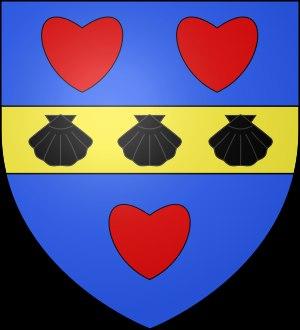
Jacques Cœur est un marchand français, négociant, banquier et armateur. Il fut le premier Français à établir et entretenir des relations commerciales suivies avec les pays du Levant. En 1439, Charles VII le nomme Grand Argentier du royaume de France. Il se lance dans de nombreuses entreprises commerciales et industrielles, et amasse une fortune considérable qui lui permet d’aider Charles VII, à l’époque « le petit Roi de Bourges », à reconquérir son territoire occupé par les Anglais. Mais sa réussite éclatante l’amène à la disgrâce : en invoquant diverses accusations, ses rivaux et ses nombreux débiteurs, dont le roi, provoquent sa chute en 1451. Emprisonné puis banni en 1456, il meurt à Chios en Grèce lors d’une expédition contre les Turcs.